Tom Harpur

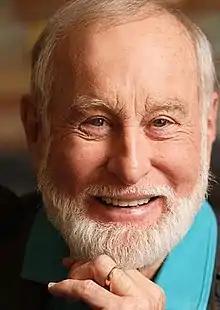

Thomas William Harpur (April 14, 1929 – January 2, 2017) was a Canadian biblical scholar, columnist, and broadcaster. An ordained Anglican priest, he was a proponent of the Christ myth theory, the idea that Jesus did not exist but is a fictional or mythological figure. He was the author of a number of books, including "For Christ's Sake" (1986), "Life after Death" (1996), "The Pagan Christ" (2004), and "Born Again" (2011 and 2017).